Kish (Sumer)

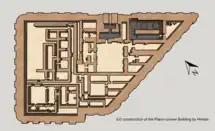
3-D reconstruction of the Plano-convex building (bird's eye view) by Hmlam

This area, north of tell W, was unearthed during the second excavation season (1923–1924) led by Mackay, which uncovered the 'Plano-convex building' (PCB). But outstanding discoveries in Palace A rapidly overshadowed the contemporary excavation here, and the building remained partially uncovered.